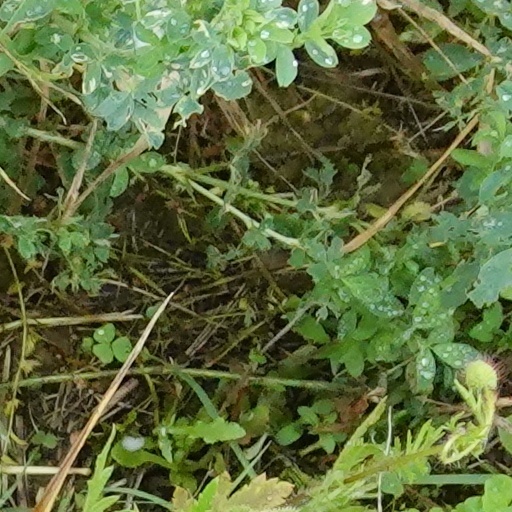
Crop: wheat